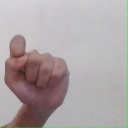
अक्षर: घ